Drainage system (agriculture)

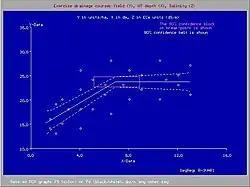
Crop yield (Y) and depth of water table (X in dm)

Figure 1 classifies the various types of drainage systems. It shows the field (or internal) and the main (or external) systems. The function of the "field drainage system" is to control the water table, whereas the function of the "main drainage system" is to collect, transport, and dispose of the water through an outfall or outlet. In some instances one makes an additional distinction between collector and main drainage systems.